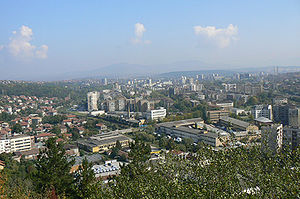
Pernik
Udsigt over Pernik
Pernik er en by i det vestlige Bulgarien, med et indbyggertal på cirka 98.000. Byen er hovedstad i Pernik-provinsen, og ligger ved bredden af Struma-floden. Stednavnet Pernik sættes i forbindelse med den gammelslaviske guddom Perun.